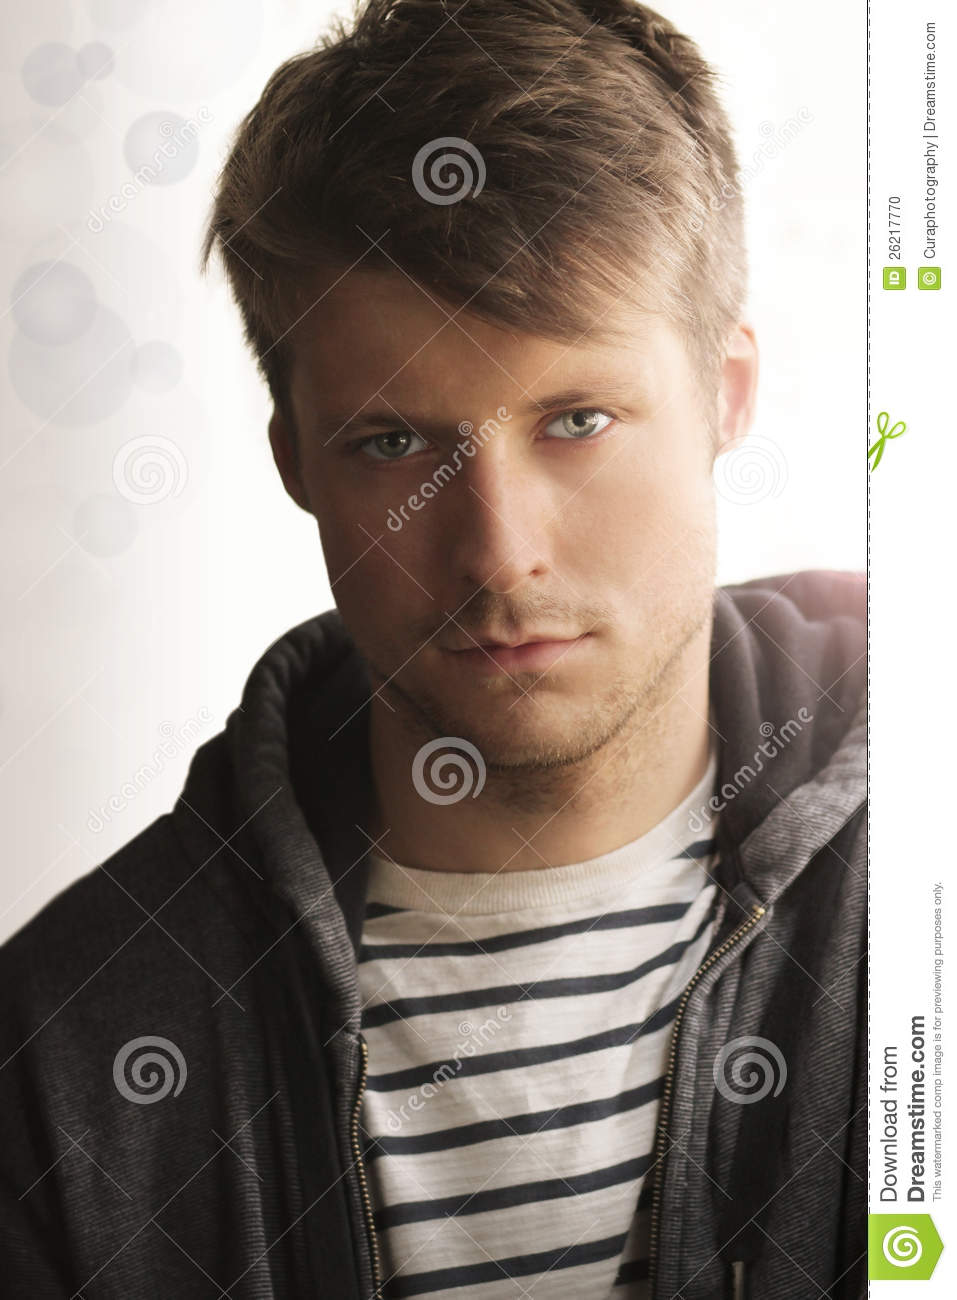
Portrait style: Real Portrait